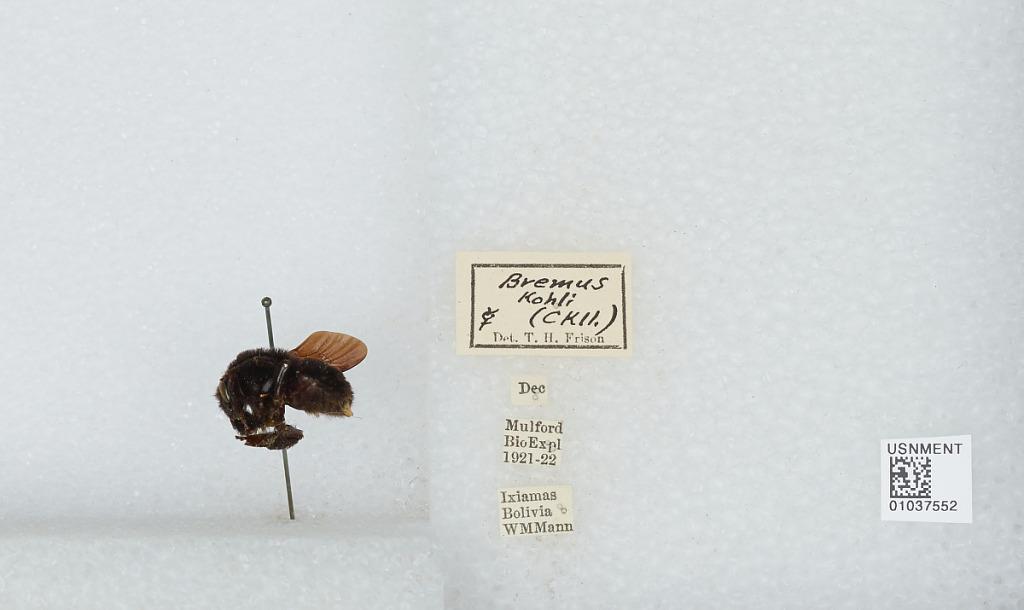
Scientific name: Bombus (Fervidobombus) morio (Swederus)
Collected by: W. Mann
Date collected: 1921-12-1
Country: Bolivia
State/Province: La Paz
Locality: Ixiamas
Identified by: Frison, T.